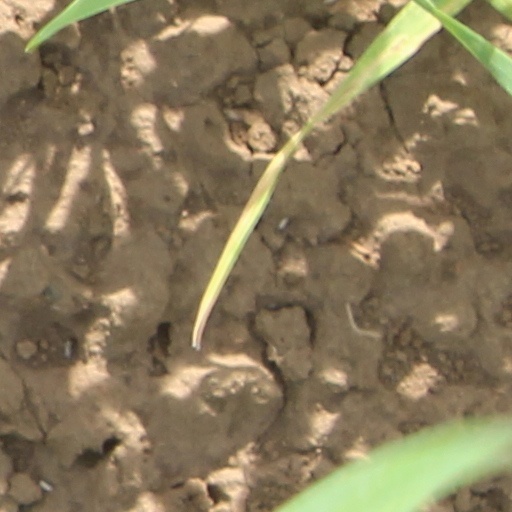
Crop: wheat